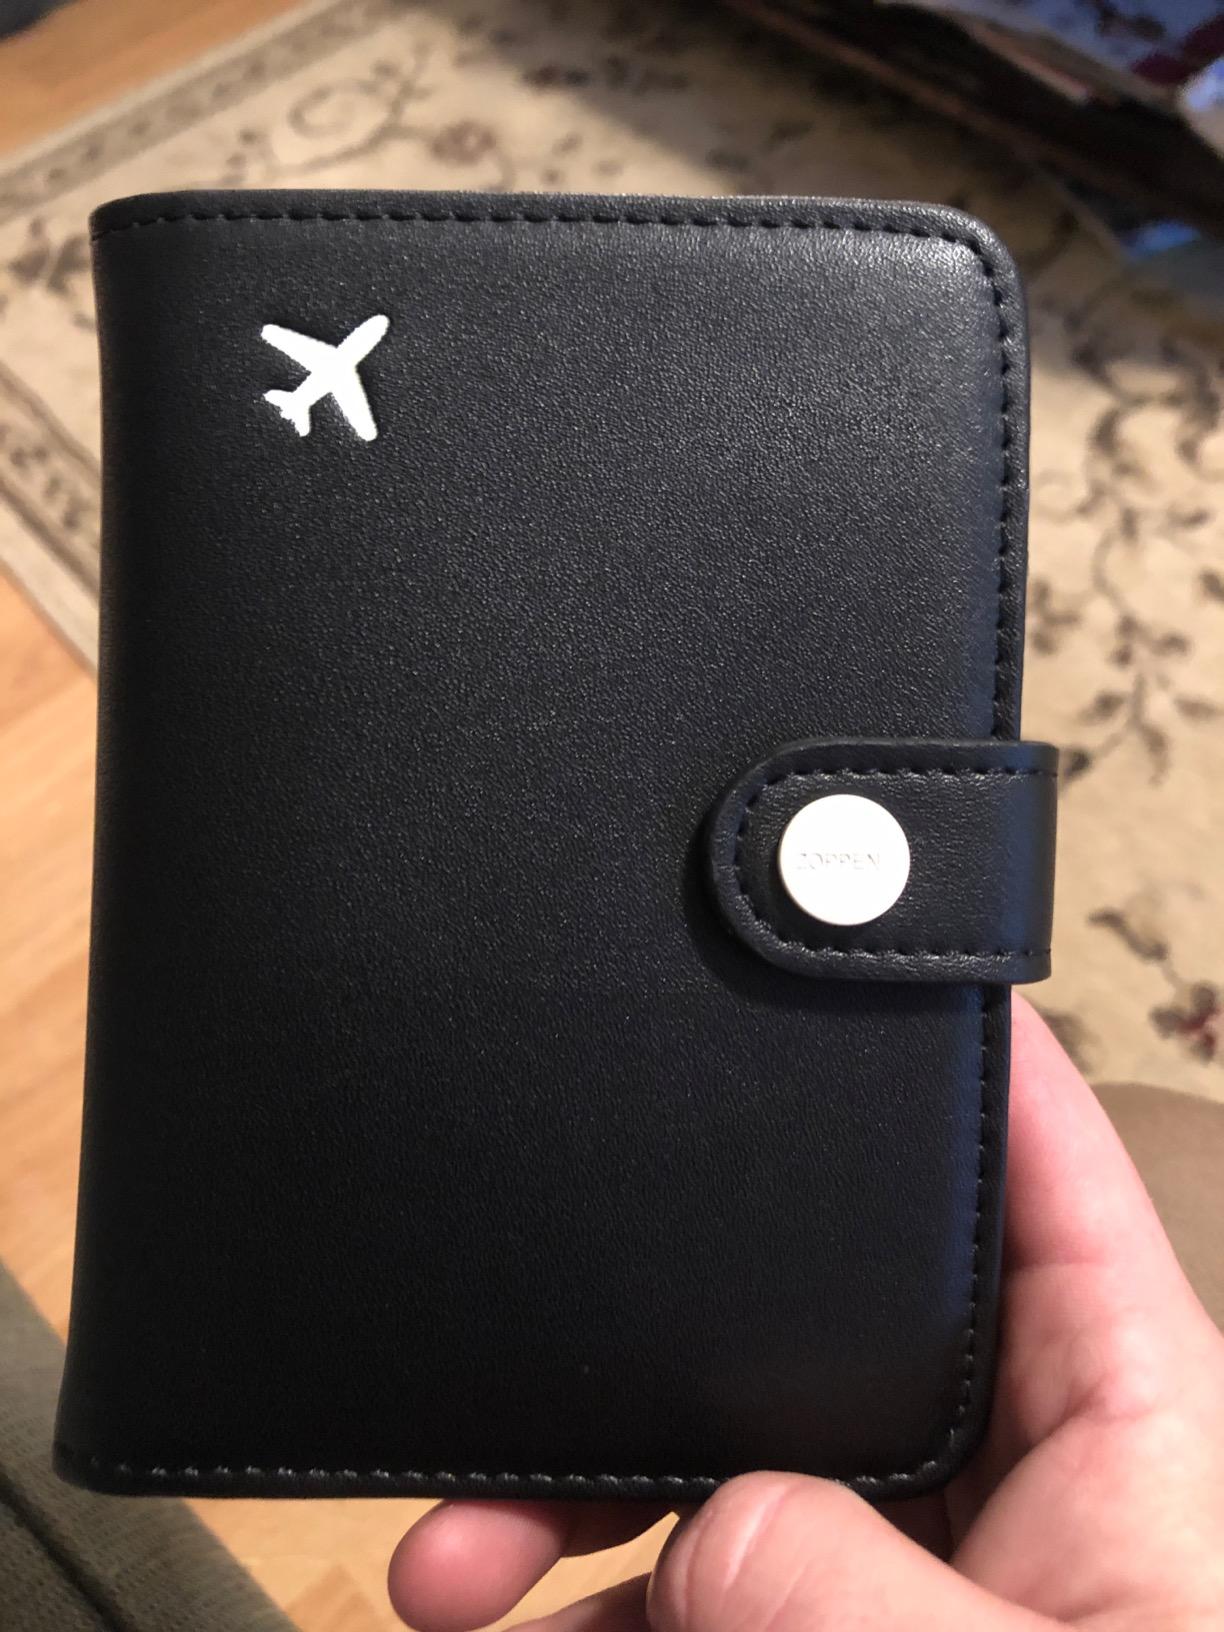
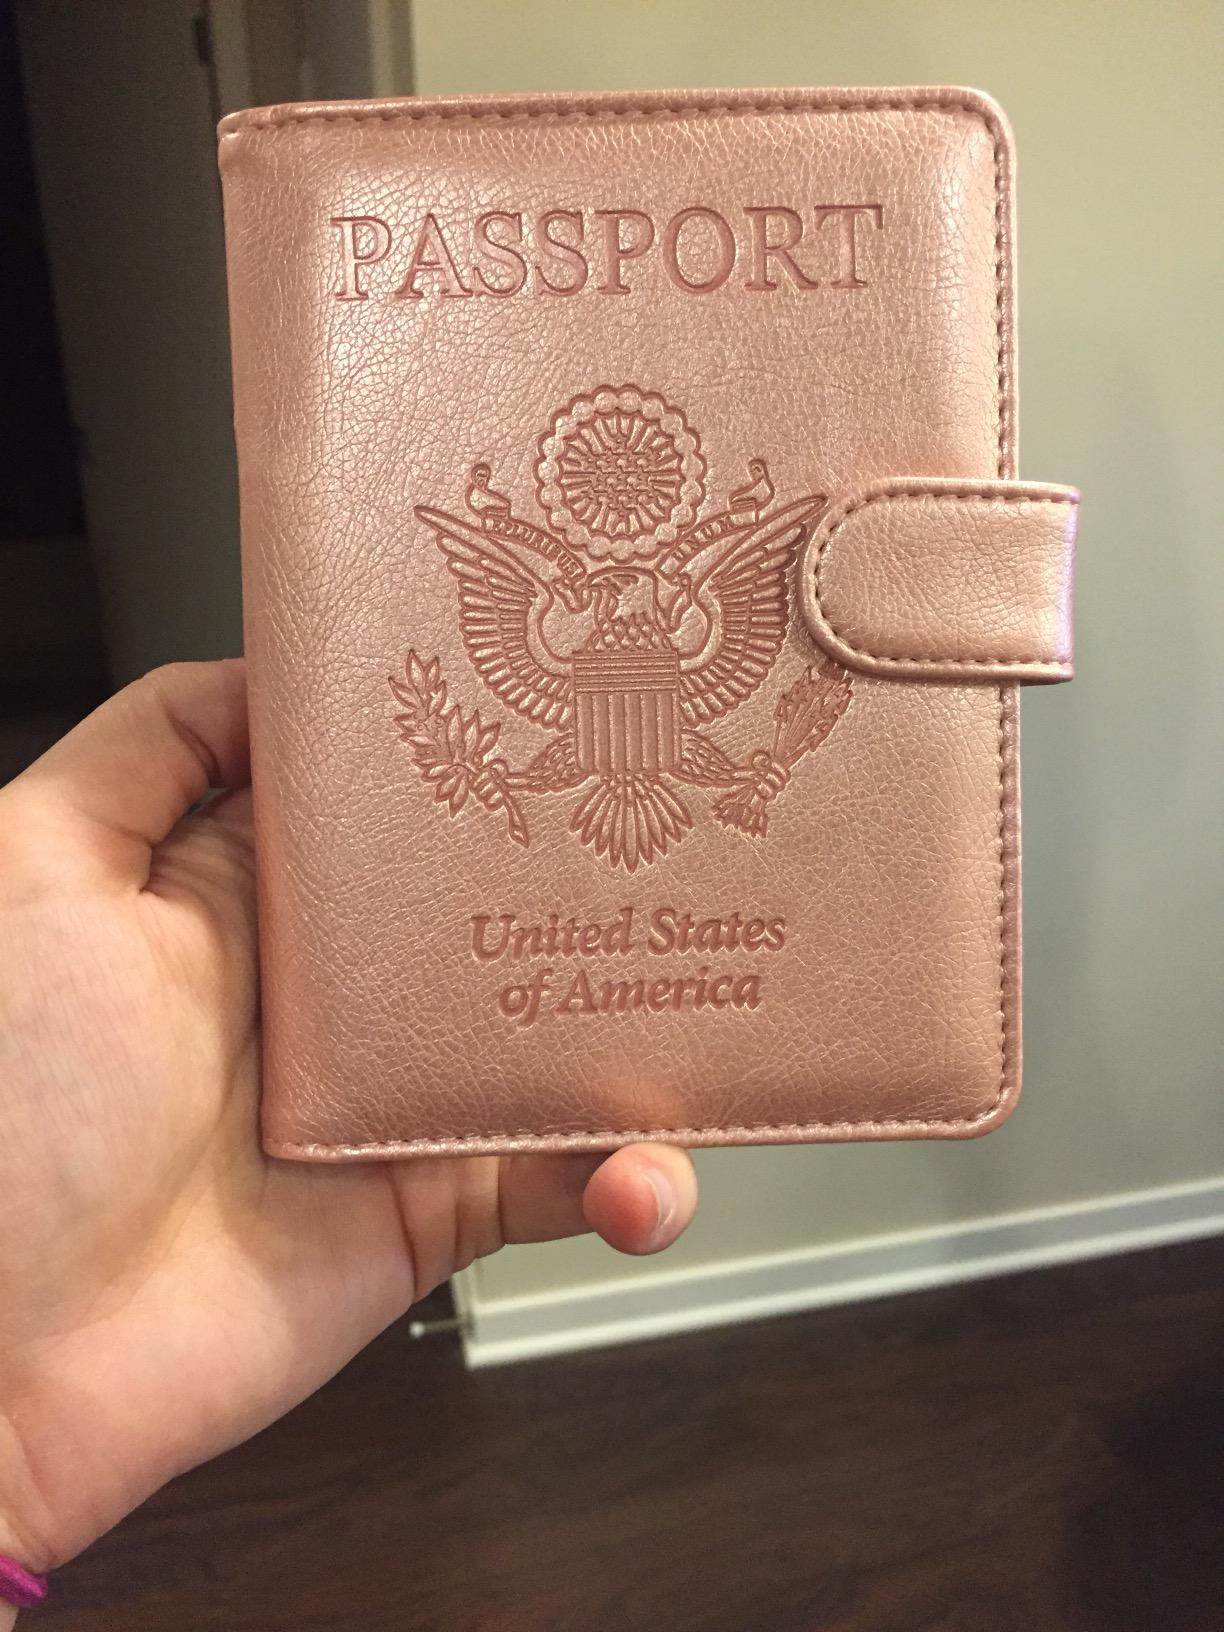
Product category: accessories_wallet
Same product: no